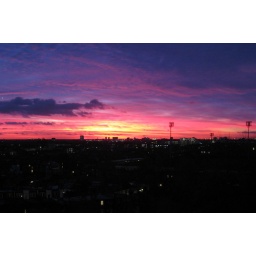
this is the view from my desk (when i turn around to face the window)